Jam'iyat-e Nesvan-e Vatankhah

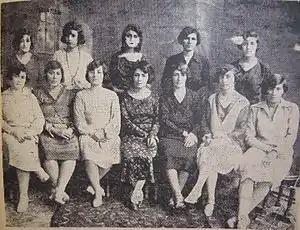
Board of Governors of "Jam'iyat-e Nesvan-e Vatankhah [Association of Patriotic Women]", Tehran, 1922–1932

The Society was set up in 1922 under the name, Jamʿīyat-e taraqqī-e neswān, by Mohtaram Eskandari, director of the state school number 5 for girls, who was disappointed with the results of the revolution for women, Noor-ol-Hoda Mangeneh, Mastoureh Afshar, and other women's rights activists.